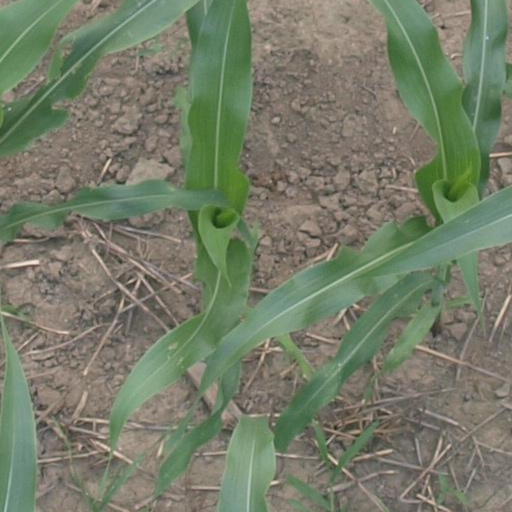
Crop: maize; corn